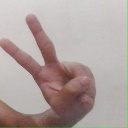
अक्षर: ऐ